Church of Our Lady of Guadalupe (Puerto Vallarta)

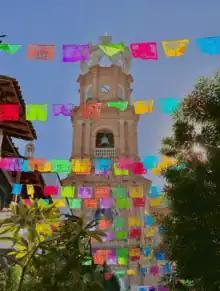
Church of Our Lady of Guadalupe in Puerto Vallarta with celebratory decorations for a festival.

The most prominent celebration is that of Our Lady of Guadalupe. This is a fiesta held on the 12 December to commemorate the first apparition of her sighted by Juan Diego. It has been celebrated on this date every year for the past 400 years. Many churches, including The Church of Our Lady of Guadalupe in Puerto Vallarta, celebrate the event by setting off fireworks after the evening rosary usually for 10 days leading up to 12 December. Depending on the specific district there are towns that organise parades and or processions that follow altars of Lady Guadalupe carried by the faithful and include children who dress either as Juan Diego or the Virgin Mary. In Puerto Vallarta, the celebration trails down the cobblestone street from Juarez Street to the Church of Our Lady of Guadalupe. Businesses, food stands, families and religious unions form a line that occupies the celebratory laneway. There are commonly mariachi bands and traditional dancers involved in the festivities. To celebrate this event, Mexican homeowners will usually create a shrine in honour of the patroness saint, covering and surrounding the memorial with flowers, candles, individual torches and other trinkets. Catholic Christian citizens usually awake before sunrise on 12 December to sing of the virgin in local churches and cathedrals. This is followed by a communal feast of traditional Mexican meals such as "atole" and "prozole" which is a corn-based drink and a pork and hominy stew, both customary meals consumed on her feast day. This day is considered a yearly opportunity for Mexican citizens both, religious and non-religious, to celebrate their culture and faith.